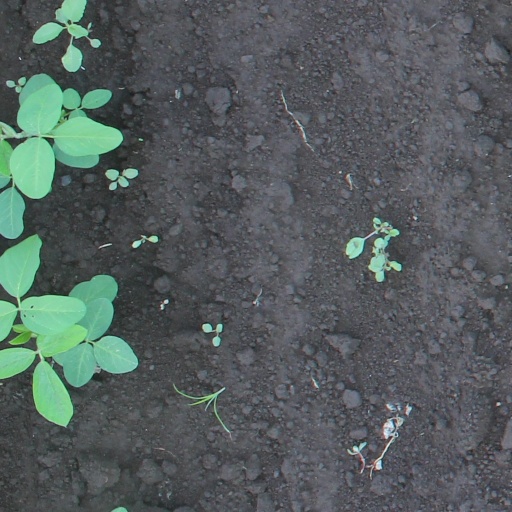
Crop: soybean